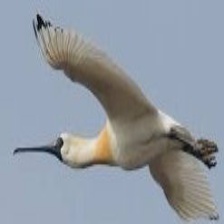
Species: BLACK FACED SPOONBILL
Scientific name: PLATALEA MINOR
ImageNet parent category: spoonbill